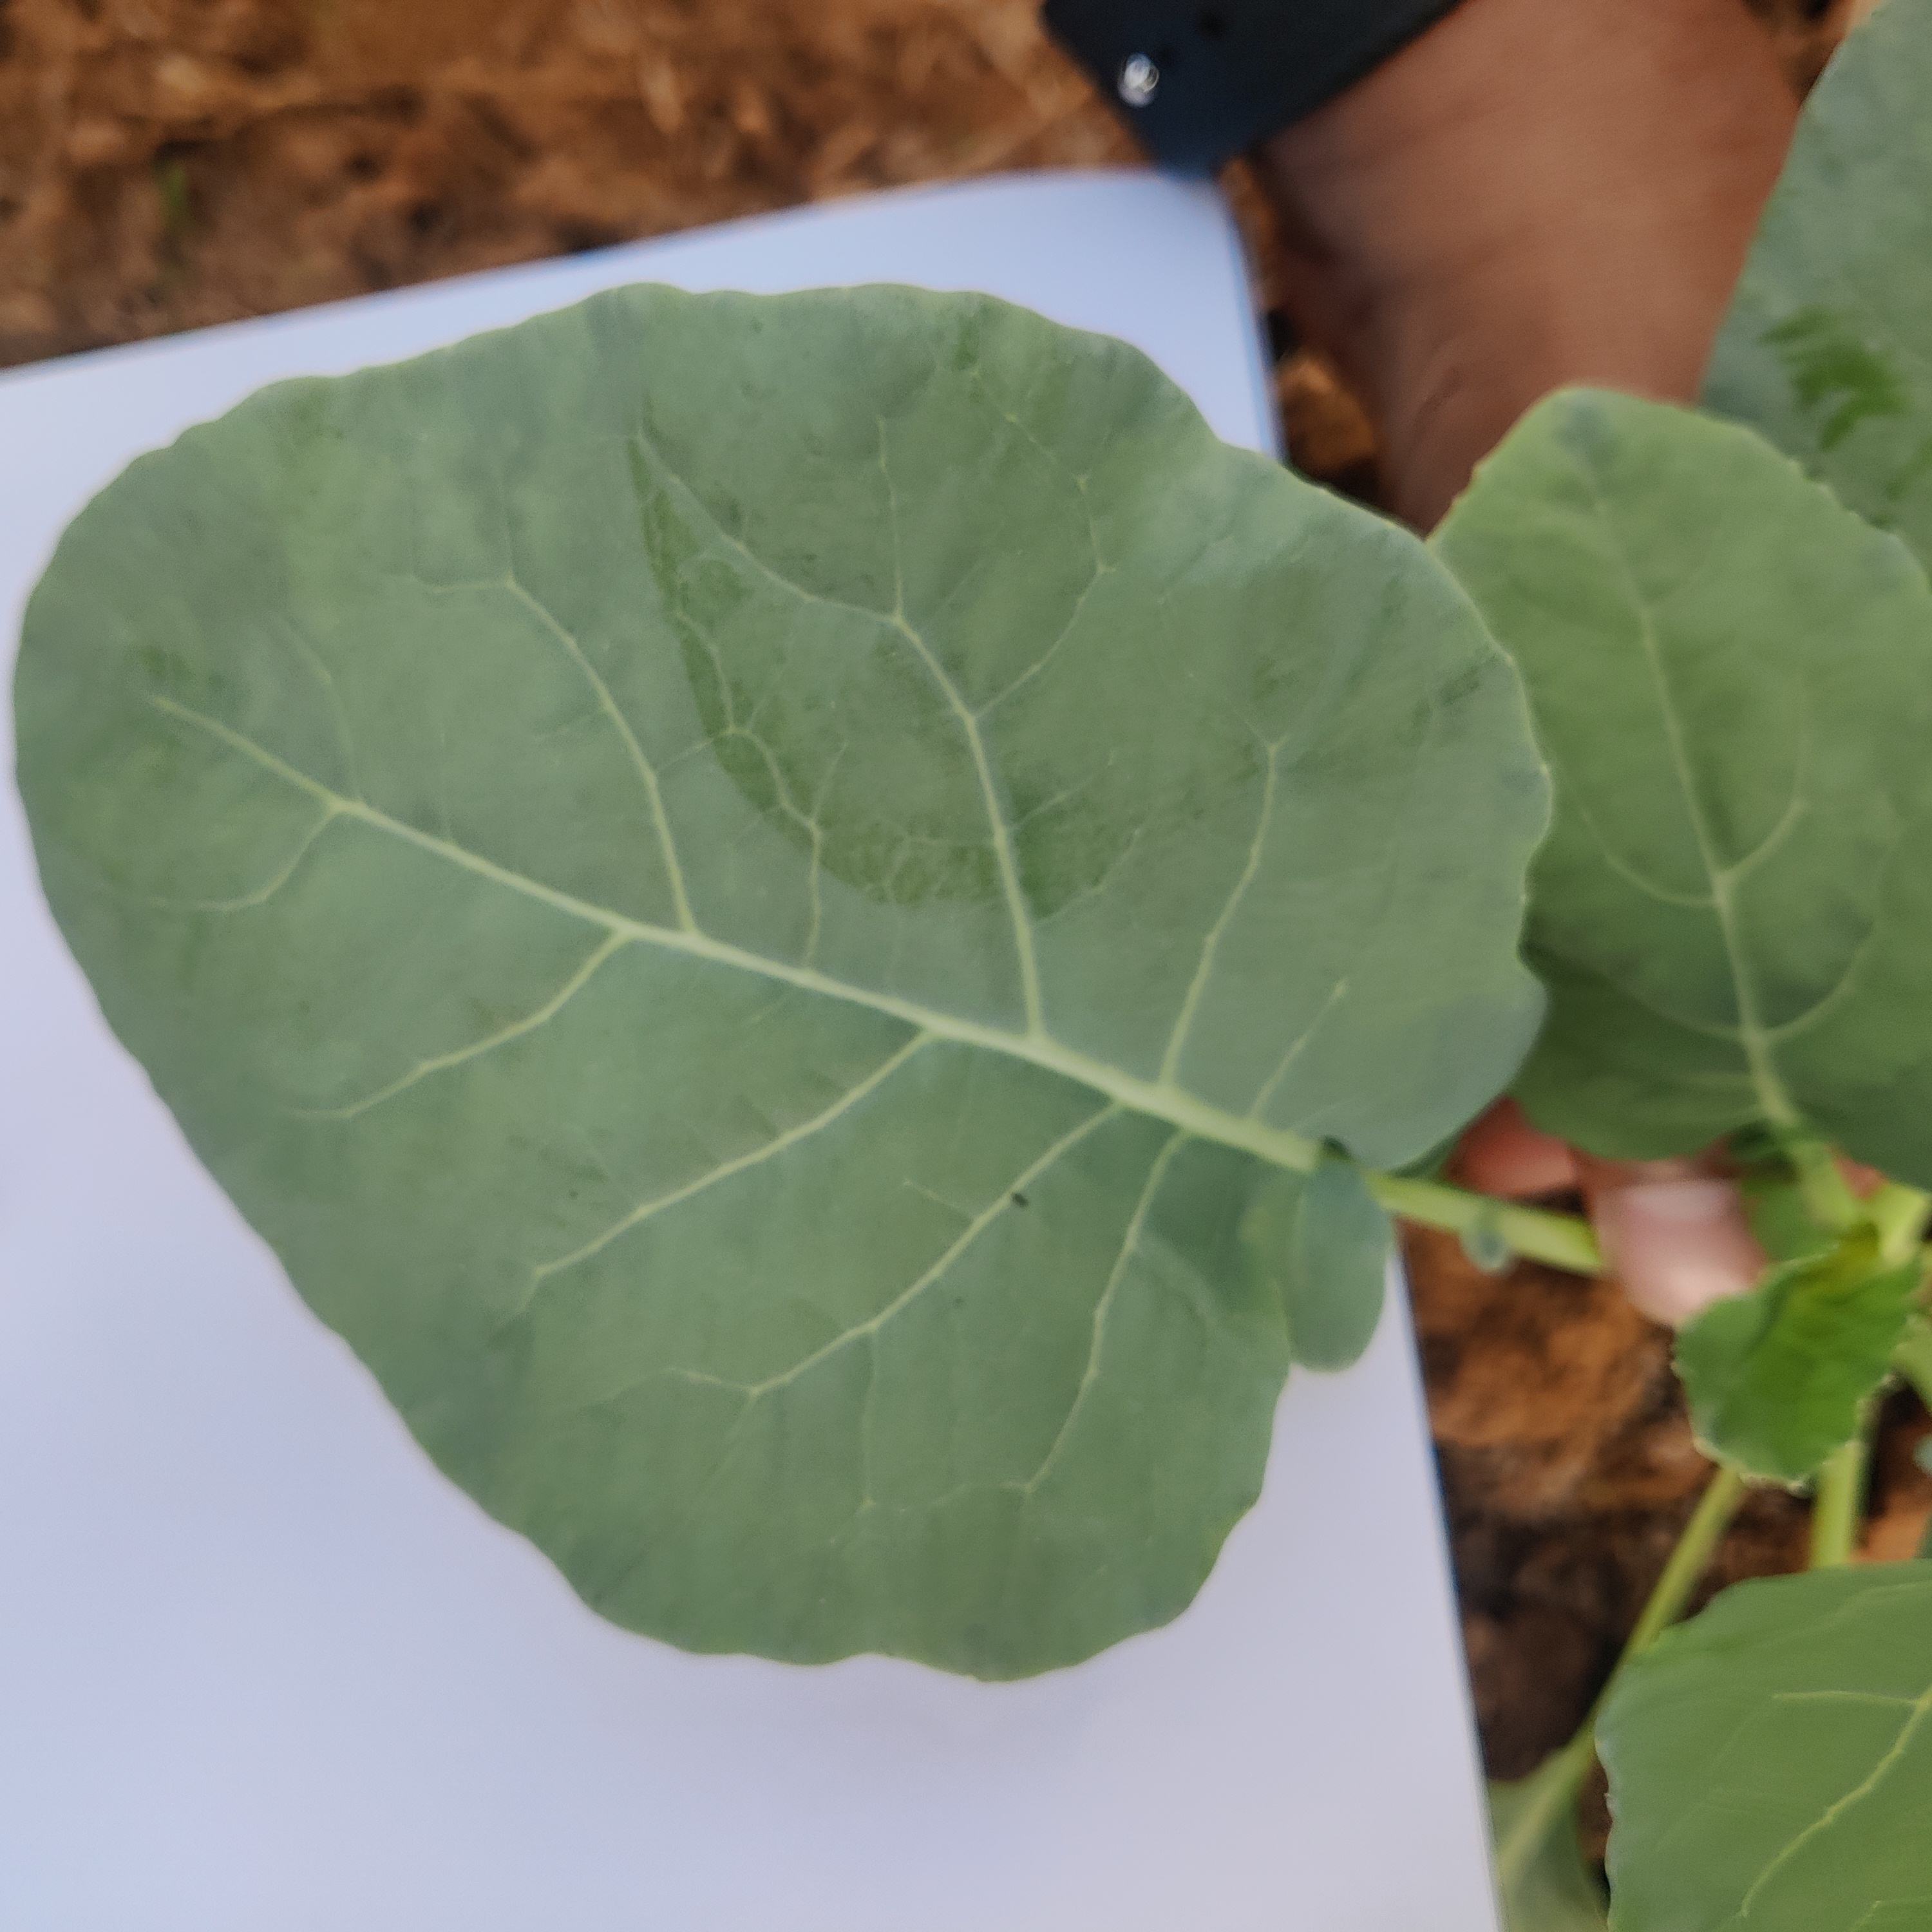
Label: Healthy